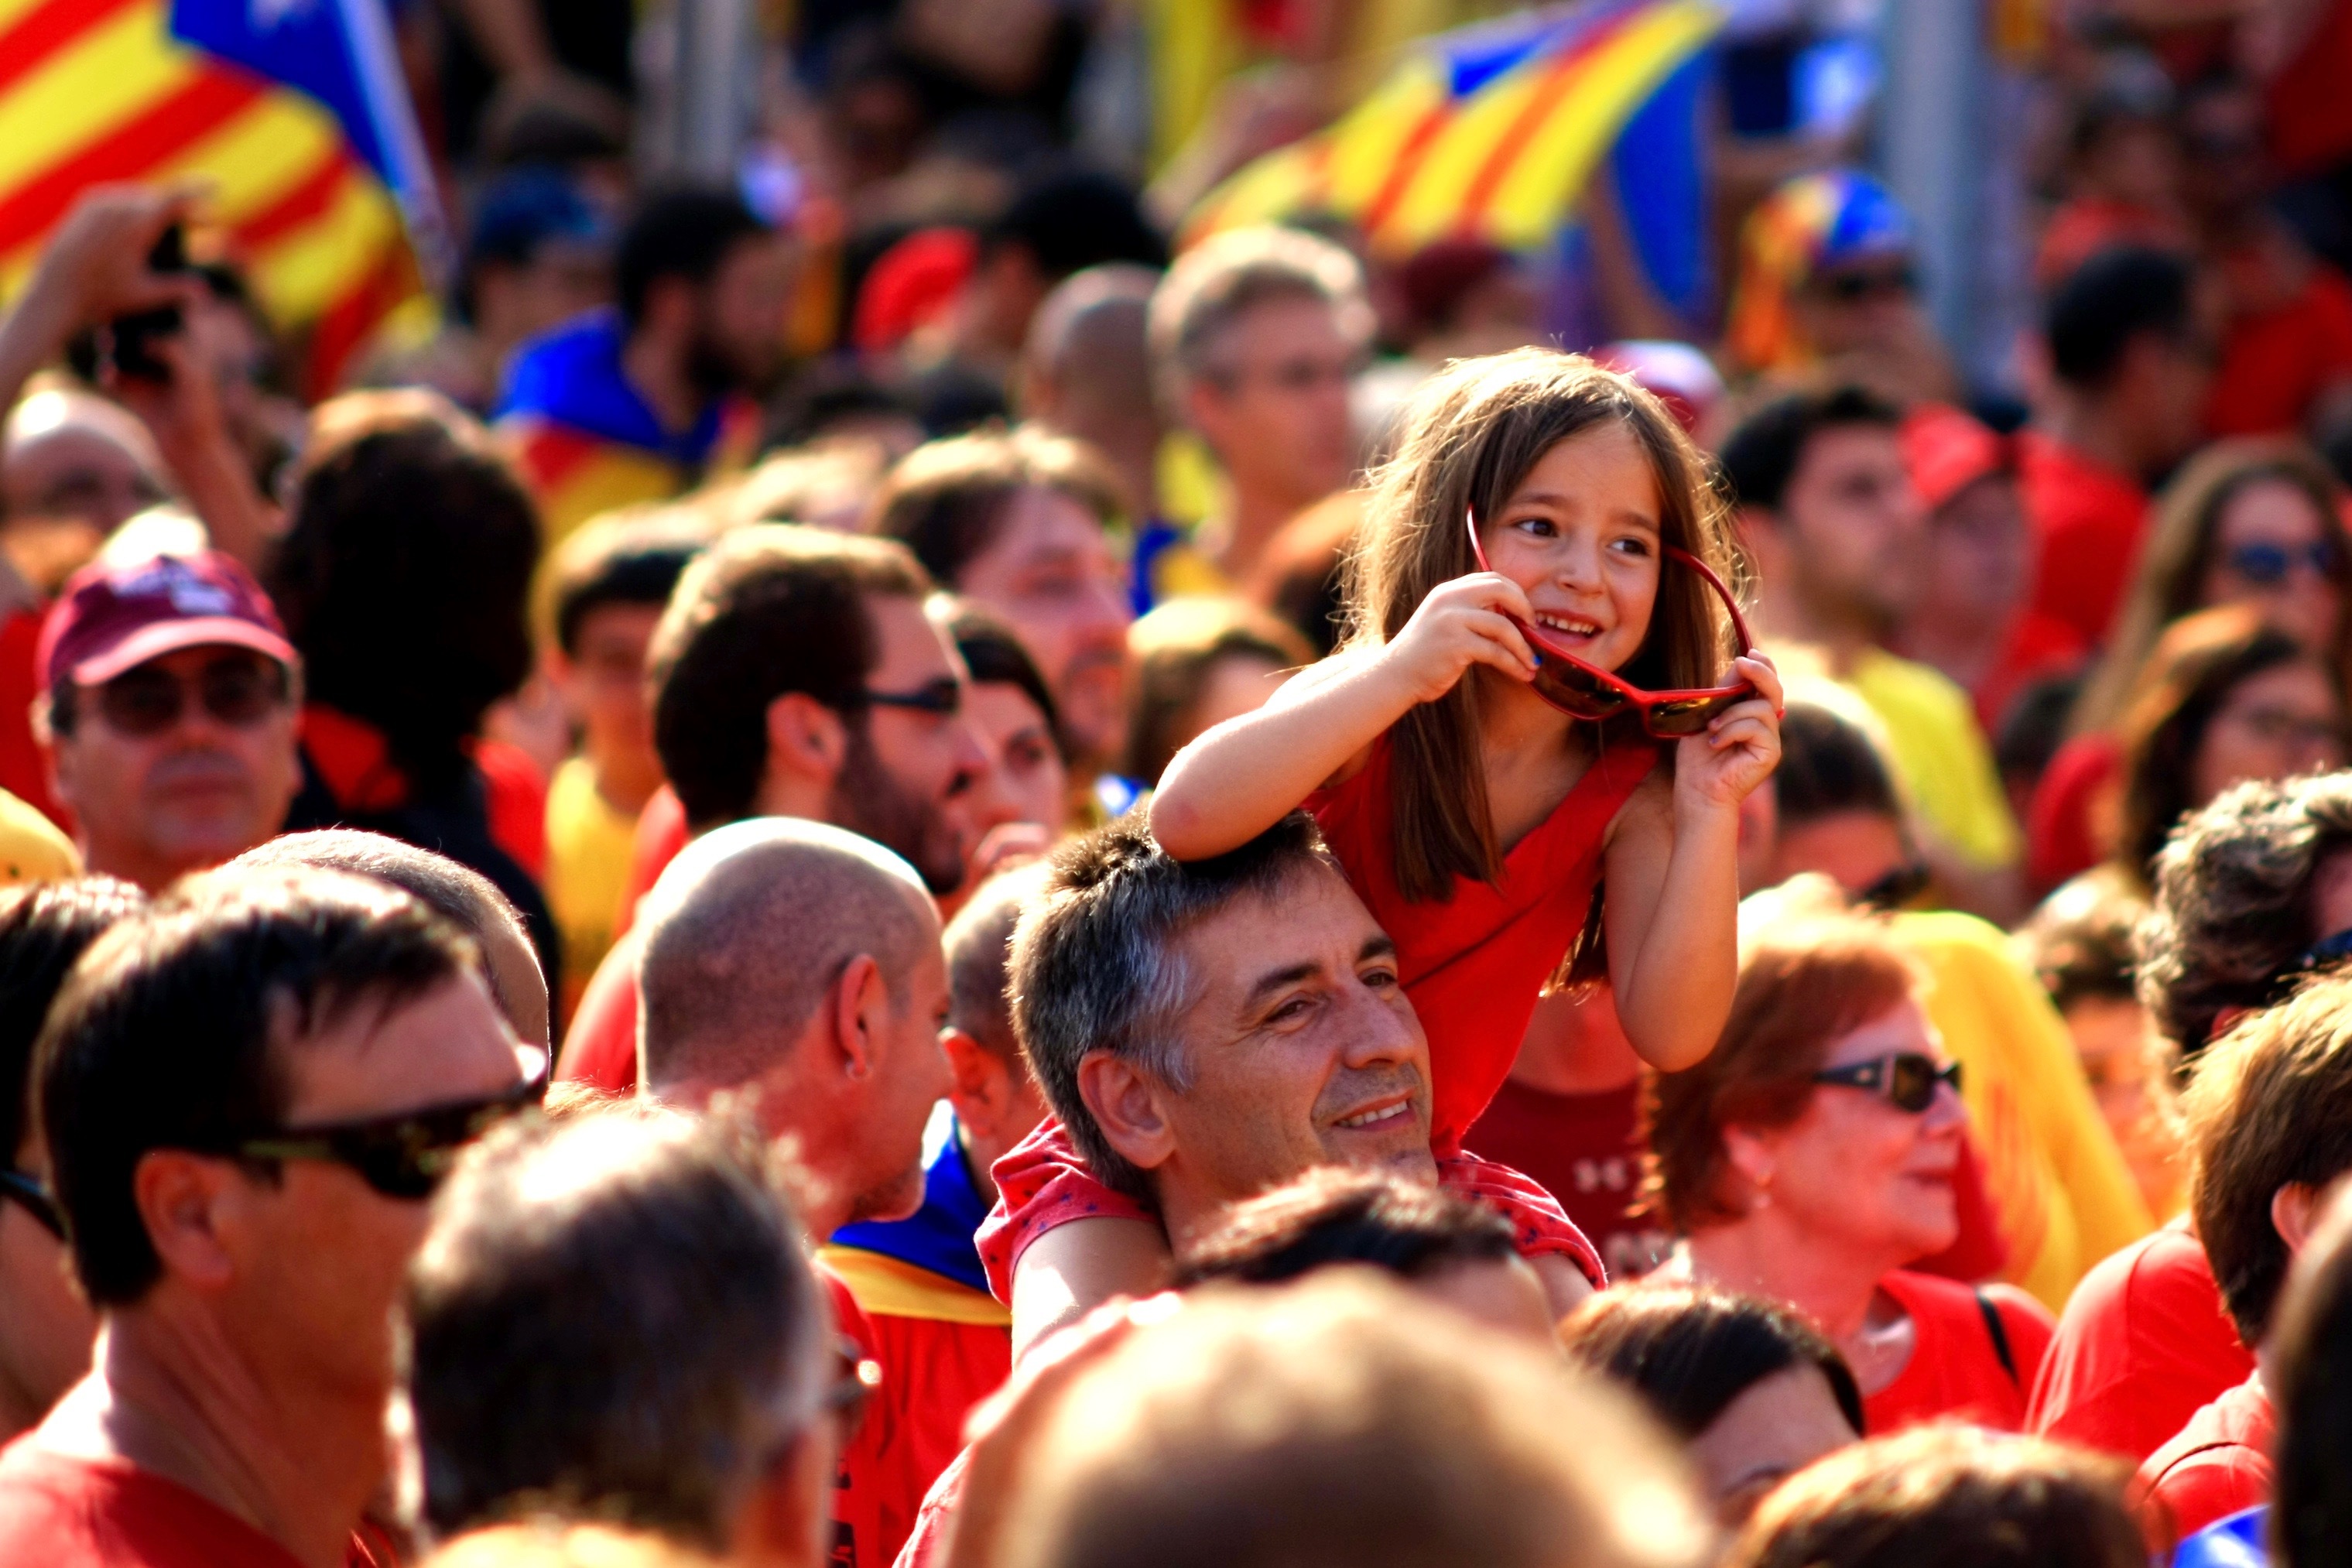
people, crowd, audience, carnival, cheering, festival